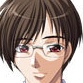
Portrait style: Anime Portrait